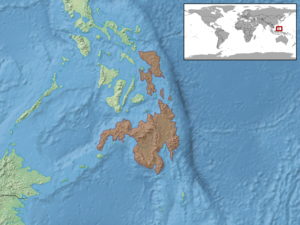
Cyrtodactylus agusanensis est une espèce de geckos de la famille des Gekkonidae.